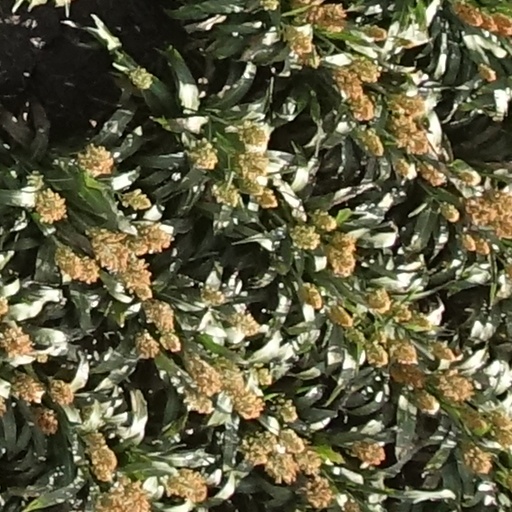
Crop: sorghum